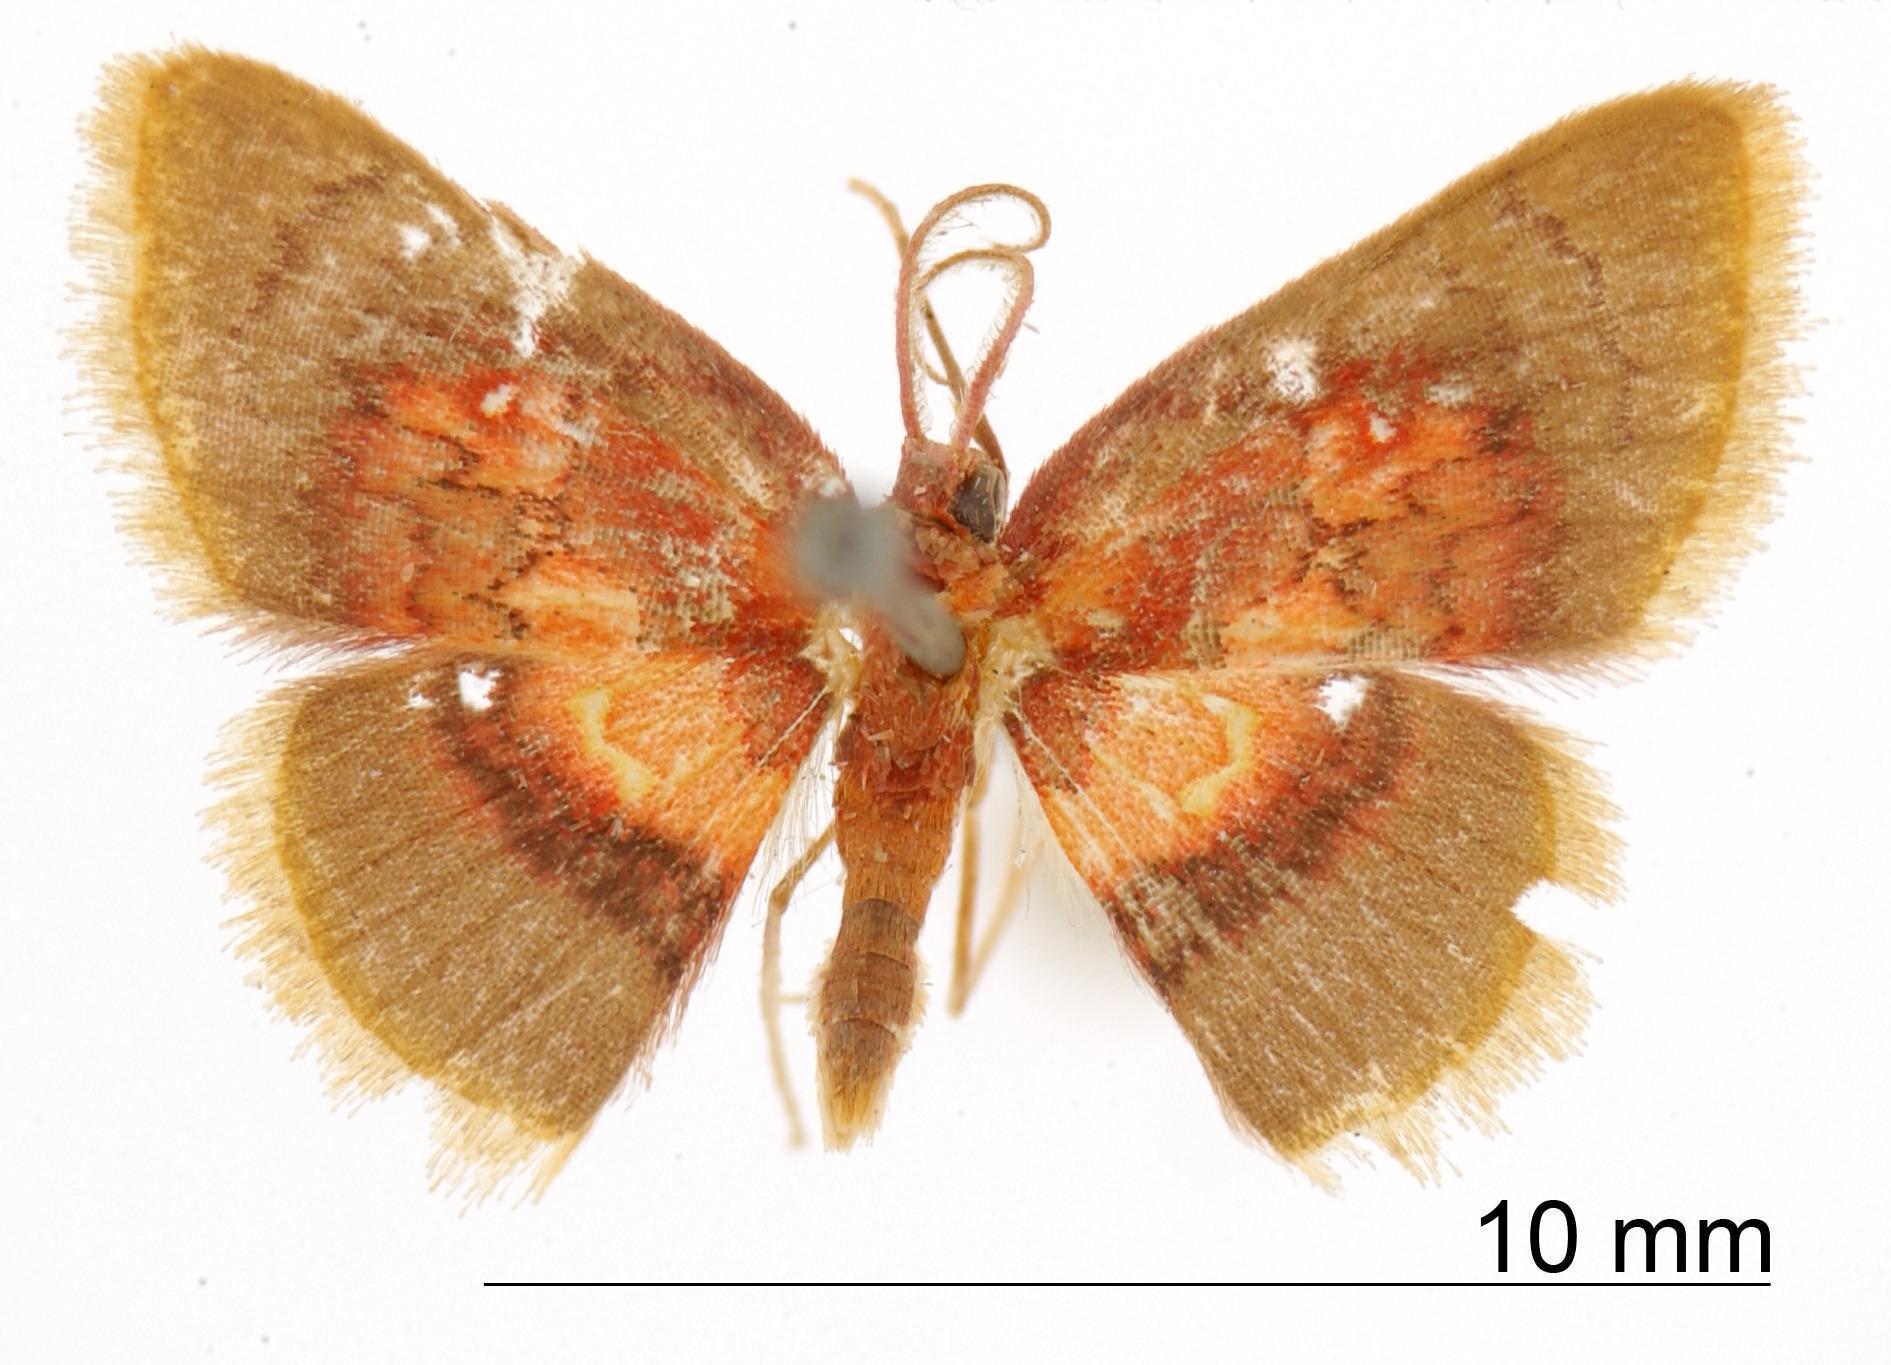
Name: Tricentra ignefumosa
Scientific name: Tricentra ignefumosa Warren, 1906
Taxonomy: Animalia, Arthropoda, Insecta, Lepidoptera, Geometridae, Sterrhinae
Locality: St. Laurent, Maroni, St. Laurant du Maroni, French Guiana
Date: Nov 1904